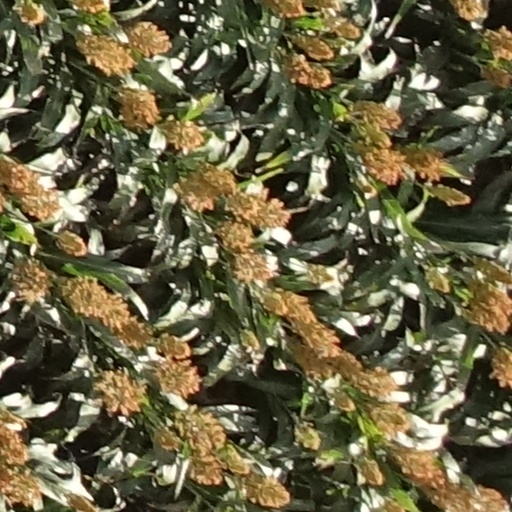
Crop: sorghum